Lurcy

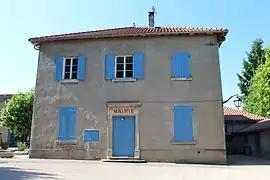
Town hall

Lurcy is a commune in the Ain department in eastern France.